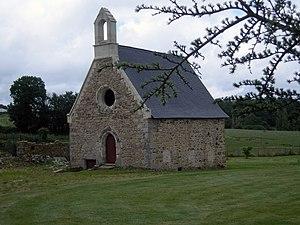
La chapelle de Bavalan en rénovation en été 2012
Le blocus de la Vilaine est une opération militaire navale résultant de la bataille des Cardinaux, ayant opposé les flottes française et britannique, pendant la guerre de Sept Ans, au large de la Bretagne. La bataille navale initiale a lieu le 20 novembre 1759 dans un triangle formé par les îles d'Hœdic et Dumet et la pointe du Croisic. Au soir de la bataille, onze navires français se réfugient dans l'estuaire de la Vilaine, à hauteur de Damgan, Billiers et Pénestin, puis plus à l'intérieur des terres — Arzal, Camoël — pour échapper aux attaques ennemies. Durant plus de deux ans, dans un contexte d'intrigues politiques entre les officiers nobles, fidèles à l'amiral de Conflans, grand perdant de la bataille des Cardinaux et tenant de la destruction des navires encalminés, et le duc d'Aiguillon, partisan de la sortie progressive des bateaux, sept mille hommes d'équipage s'établissent dans l'embouchure de la Vilaine et sur le port de La Roche-Bernard. Malgré les contraintes financières imposées par le Trésor royal, la présence de la petite flotte et de ses équipages engendre un flux économique local.
Ambon [ɑ̃bɔ̃] est une commune française située dans le département du Morbihan, en région Bretagne. Elle fait également partie des douze communes de l'intercommunalité Arc Sud Bretagne et de l'arrondissement de Vannes.
La chapelle Bavalan est située au lieu-dit « Bavalan », en Ambon dans le Morbihan.